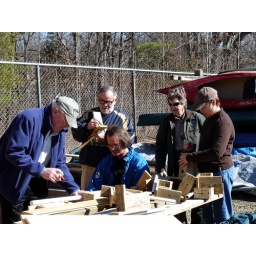
Marking PVC pipe to be cut for poles to hold the boxes in the water Feb. 2009